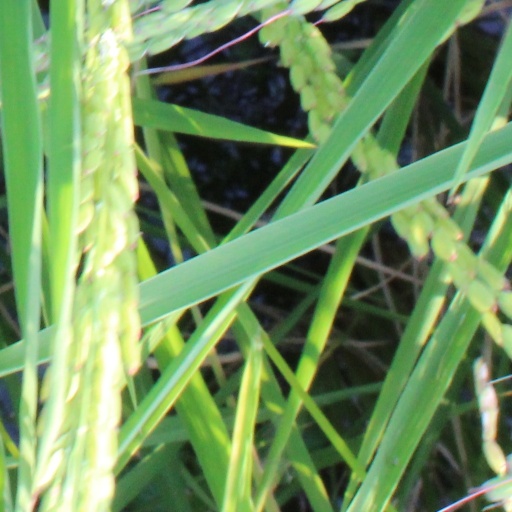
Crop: rice